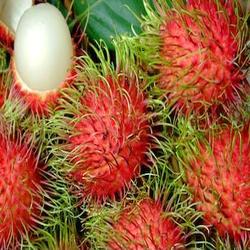
Label: Rambutan